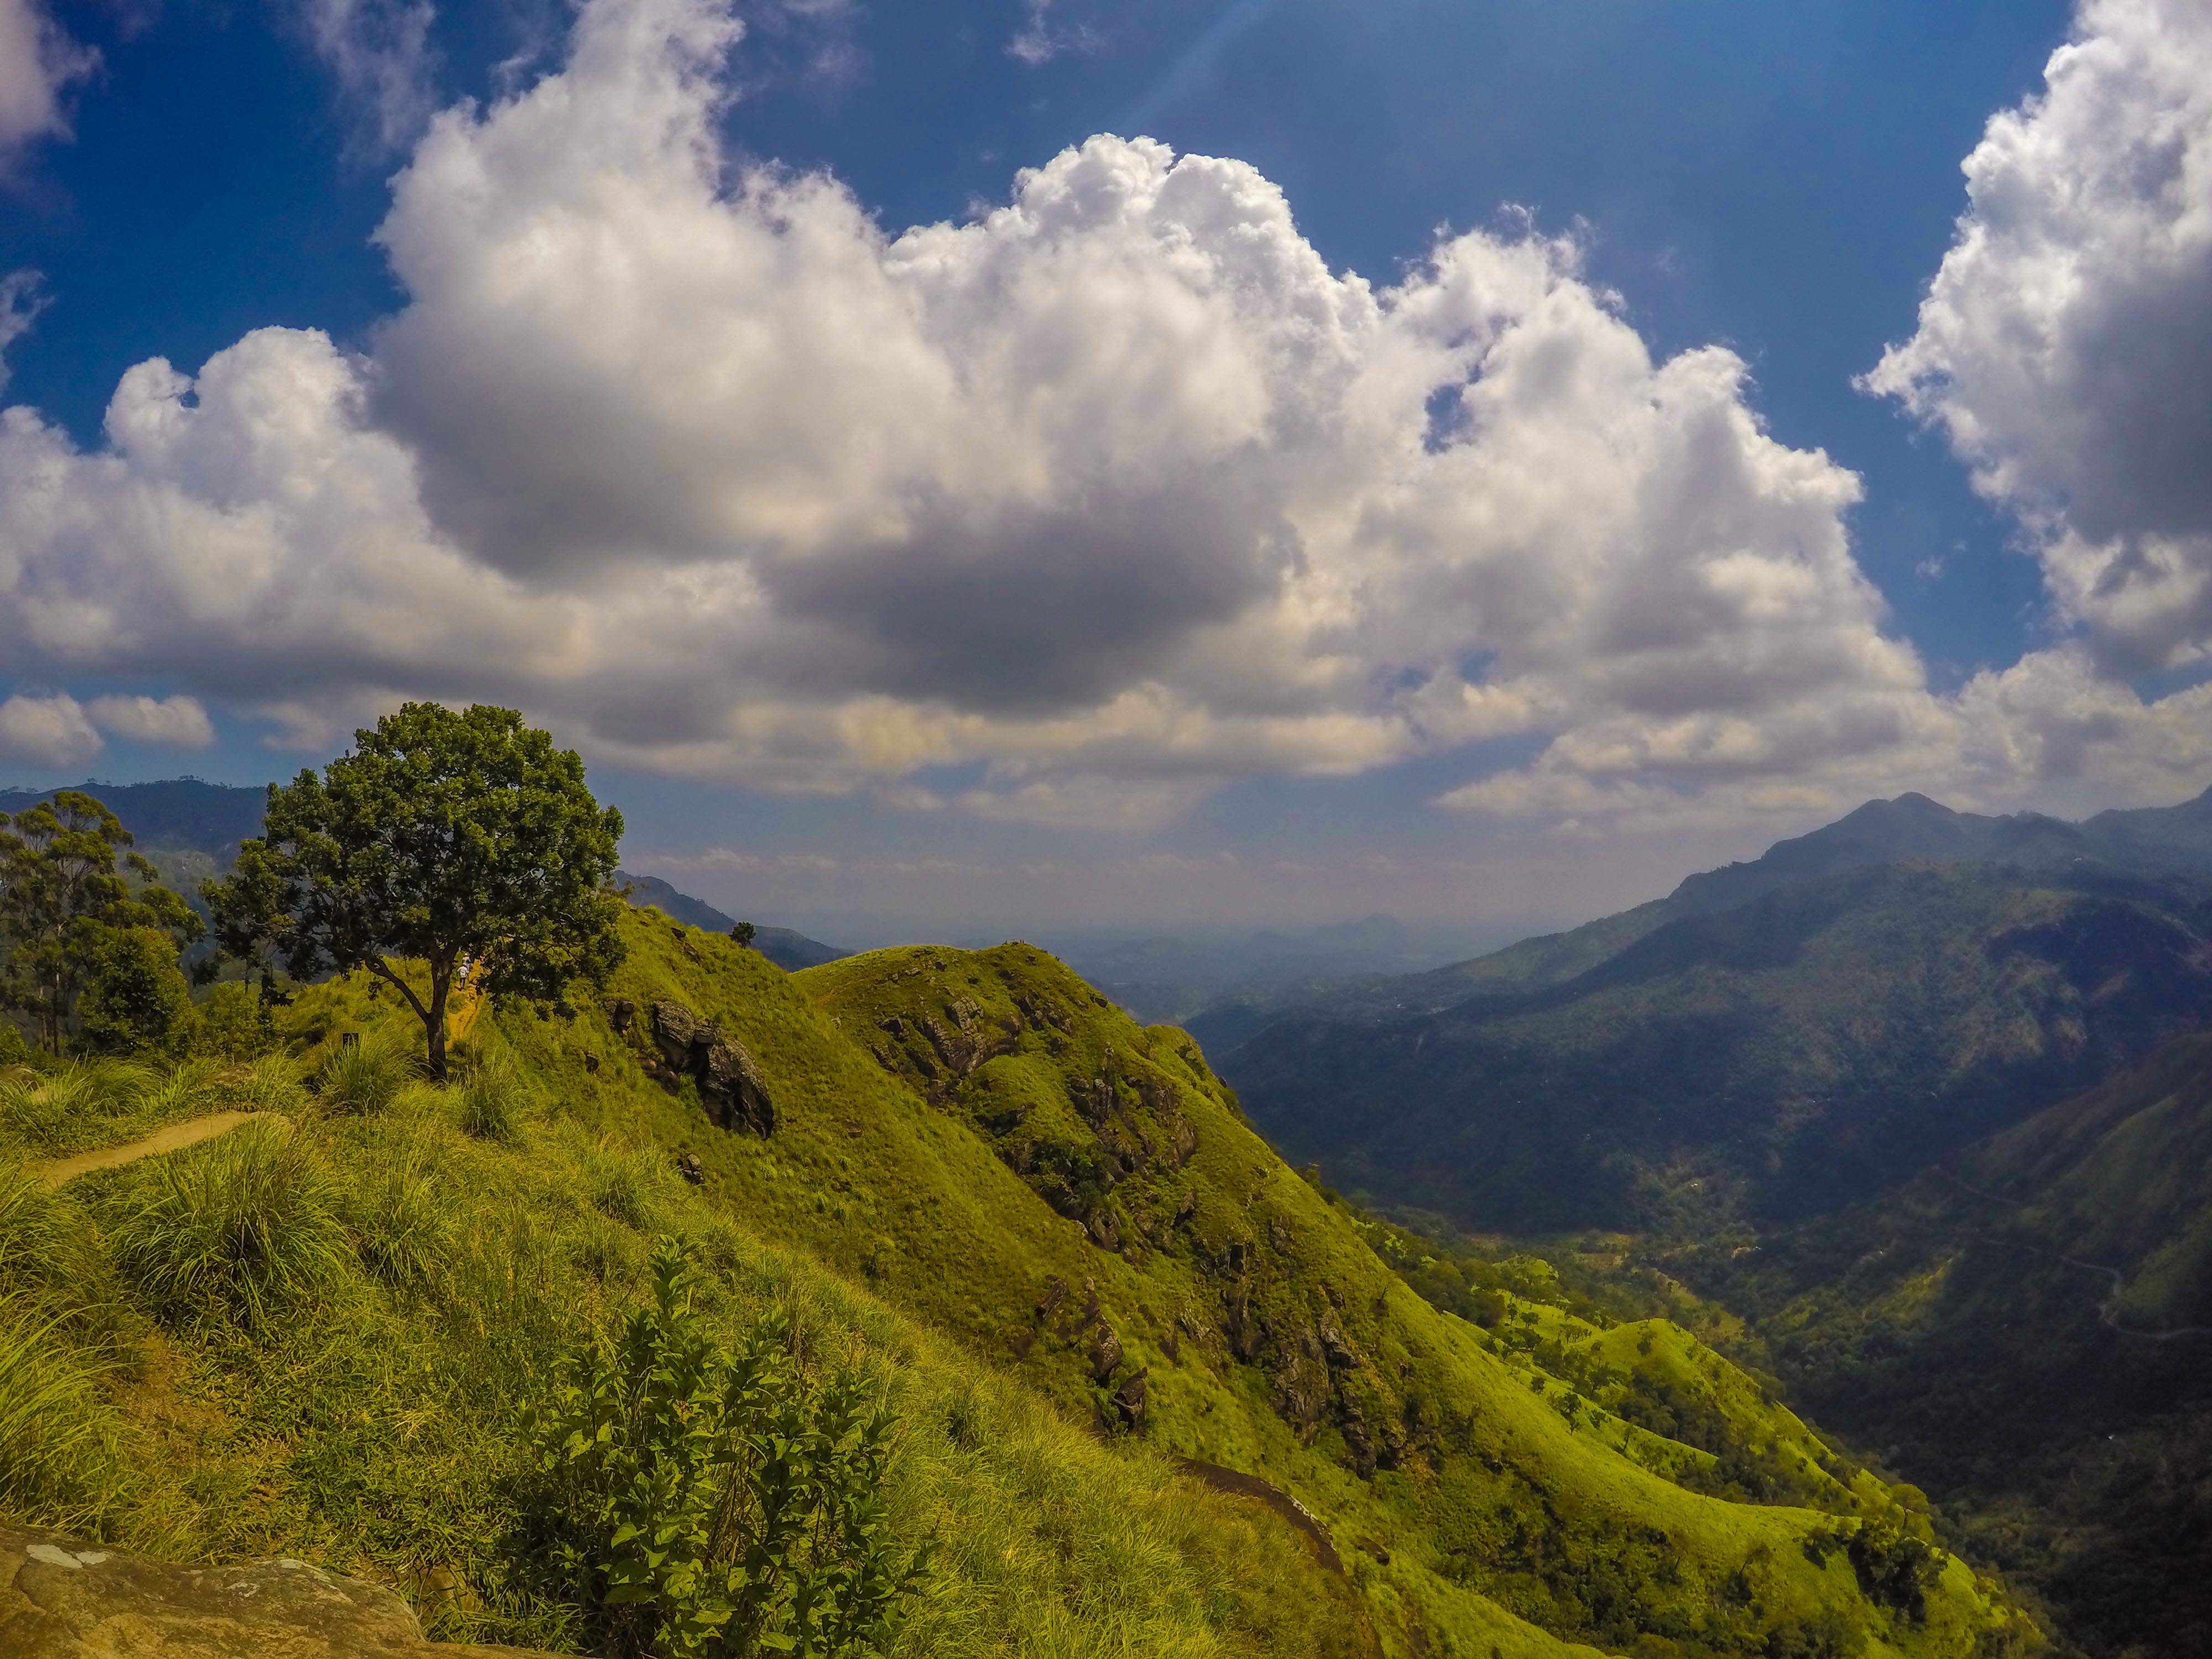
landscape, tree, nature, grass, wilderness, mountain, cloud, sky, meadow, hill, valley, mountain range, summer, travel, green, scenic, hike, natural, highland, ridge, trees, clouds, mountains, alps, grassland, plateau, fell, ecosystem, rural area, landform, meteorological phenomenon, geographical feature, mountainous landforms